Clare Market

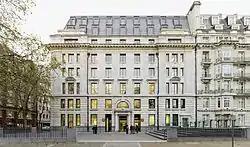
London School of Economics (New Academic Building)

Parts of the London School of Economics now occupy the site, and the name of the area is commemorated in an student-run journal published by the university, titled "Clare Market Review", which has evolved into an academic journal for the social sciences.